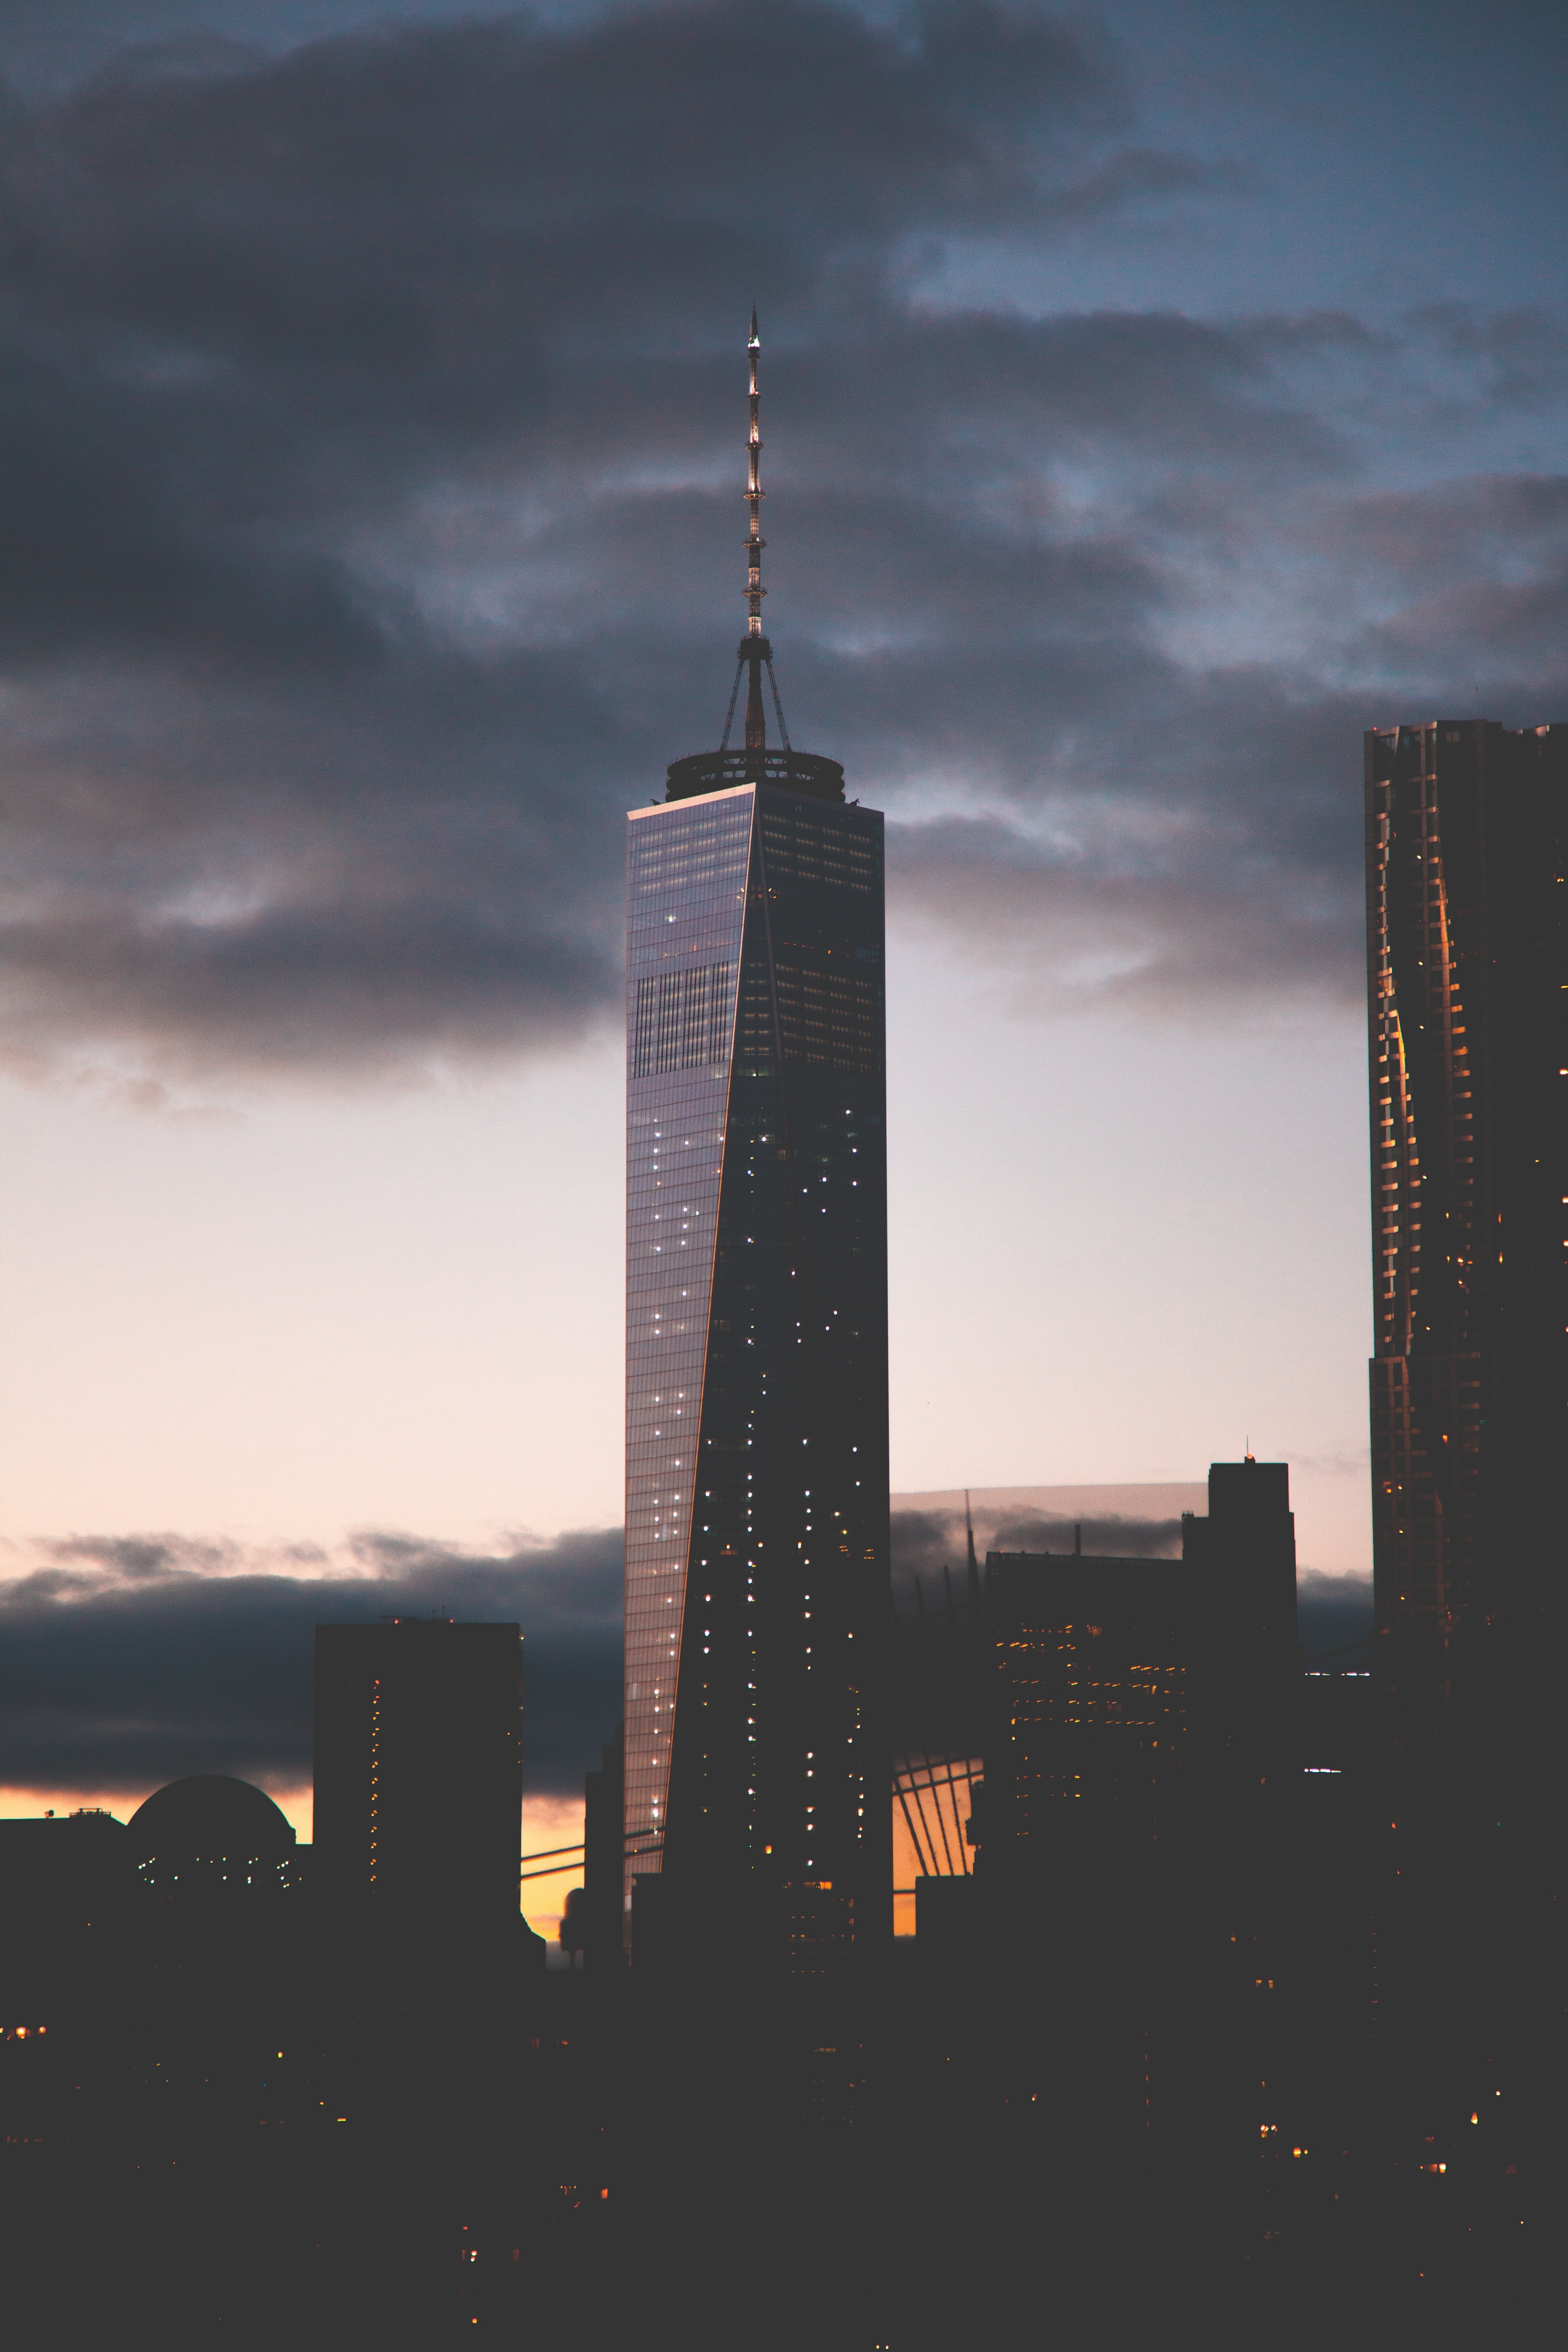
horizon, cloud, architecture, sky, sunset, skyline, night, building, dawn, city, skyscraper, urban, manhattan, new york city, cityscape, downtown, dusk, evening, reflection, tower, symbol, nyc, usa, america, landmark, freedom, modern, tower block, spire, famous, metropolis, one world trade center, atmospheric phenomenon, human settlement, atmosphere of earth